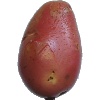
Label: Potato Red Washed 1